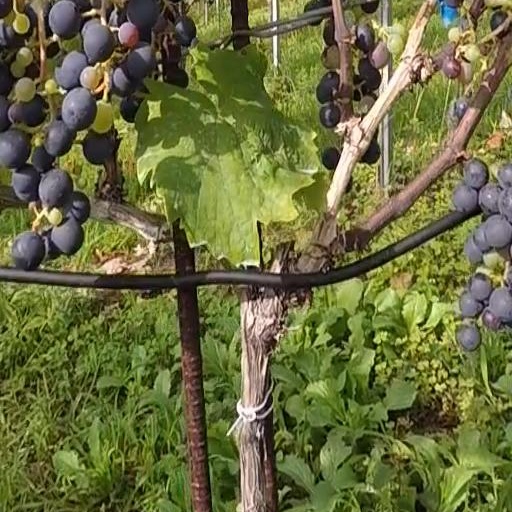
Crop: grape